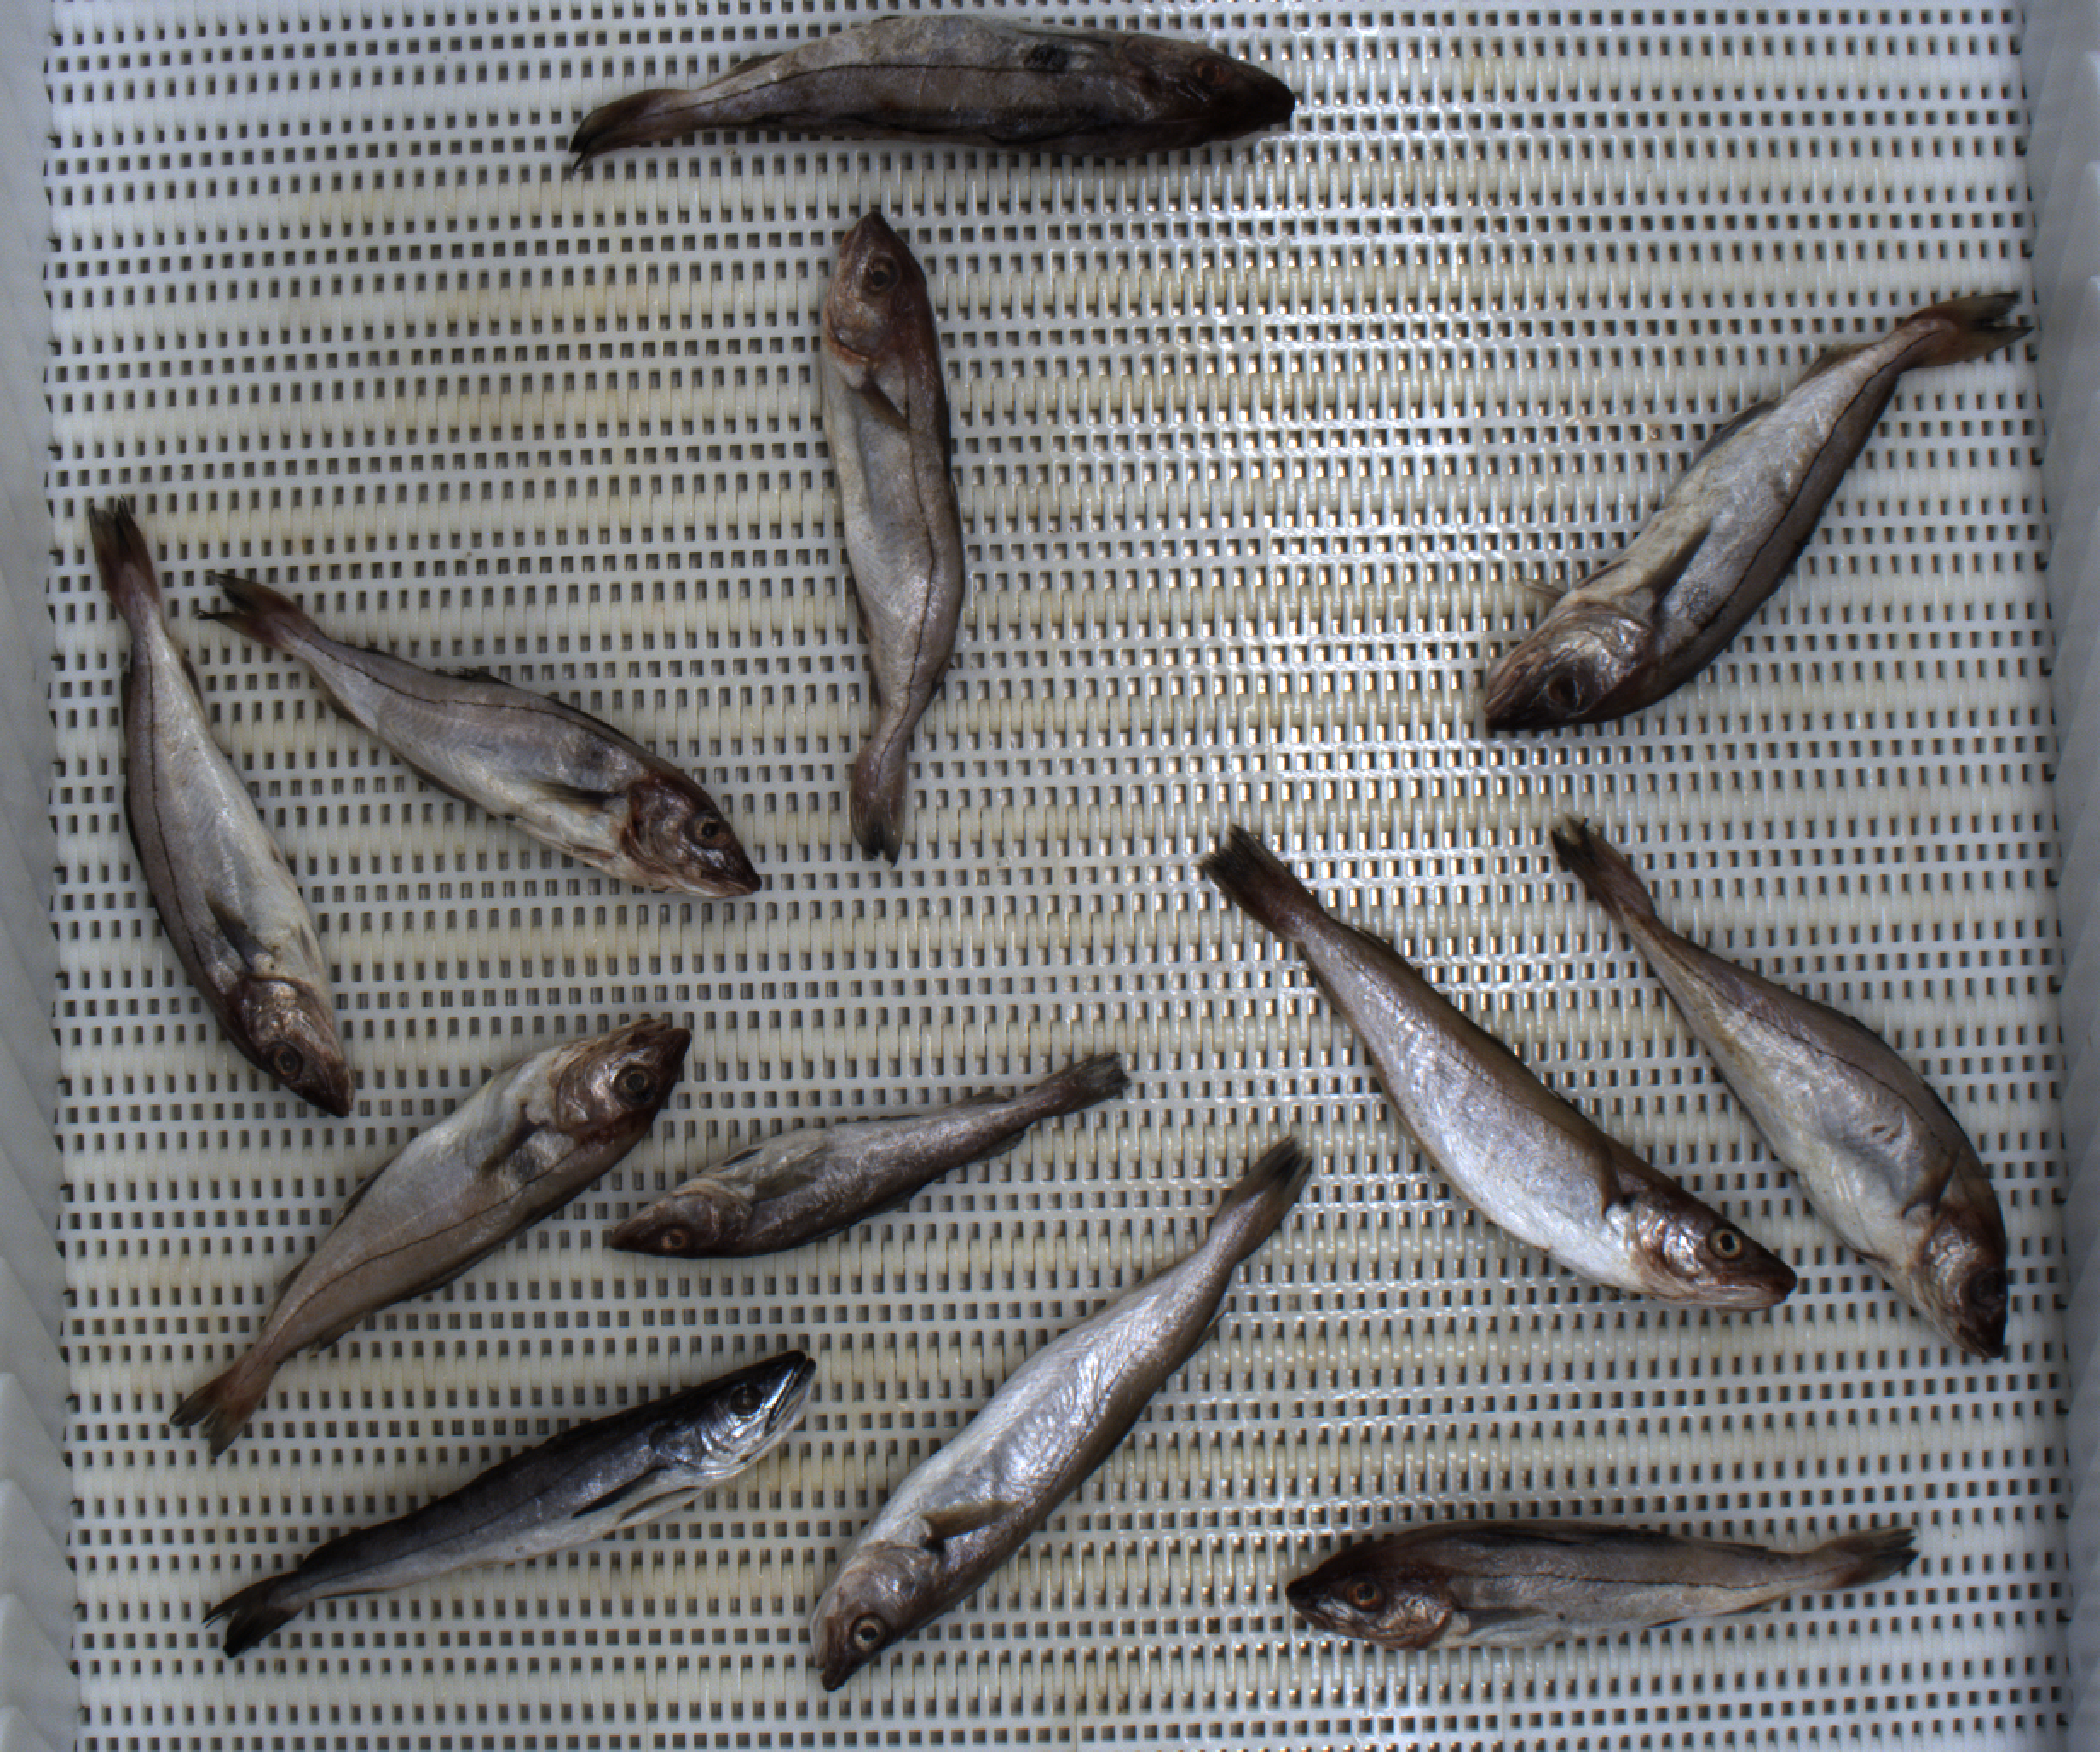
Total fish: 12
Cod: 1
Haddock: 8
Whiting: 2
Hake: 1
Horse mackerel: 0
Saithe: 0
Other: 0